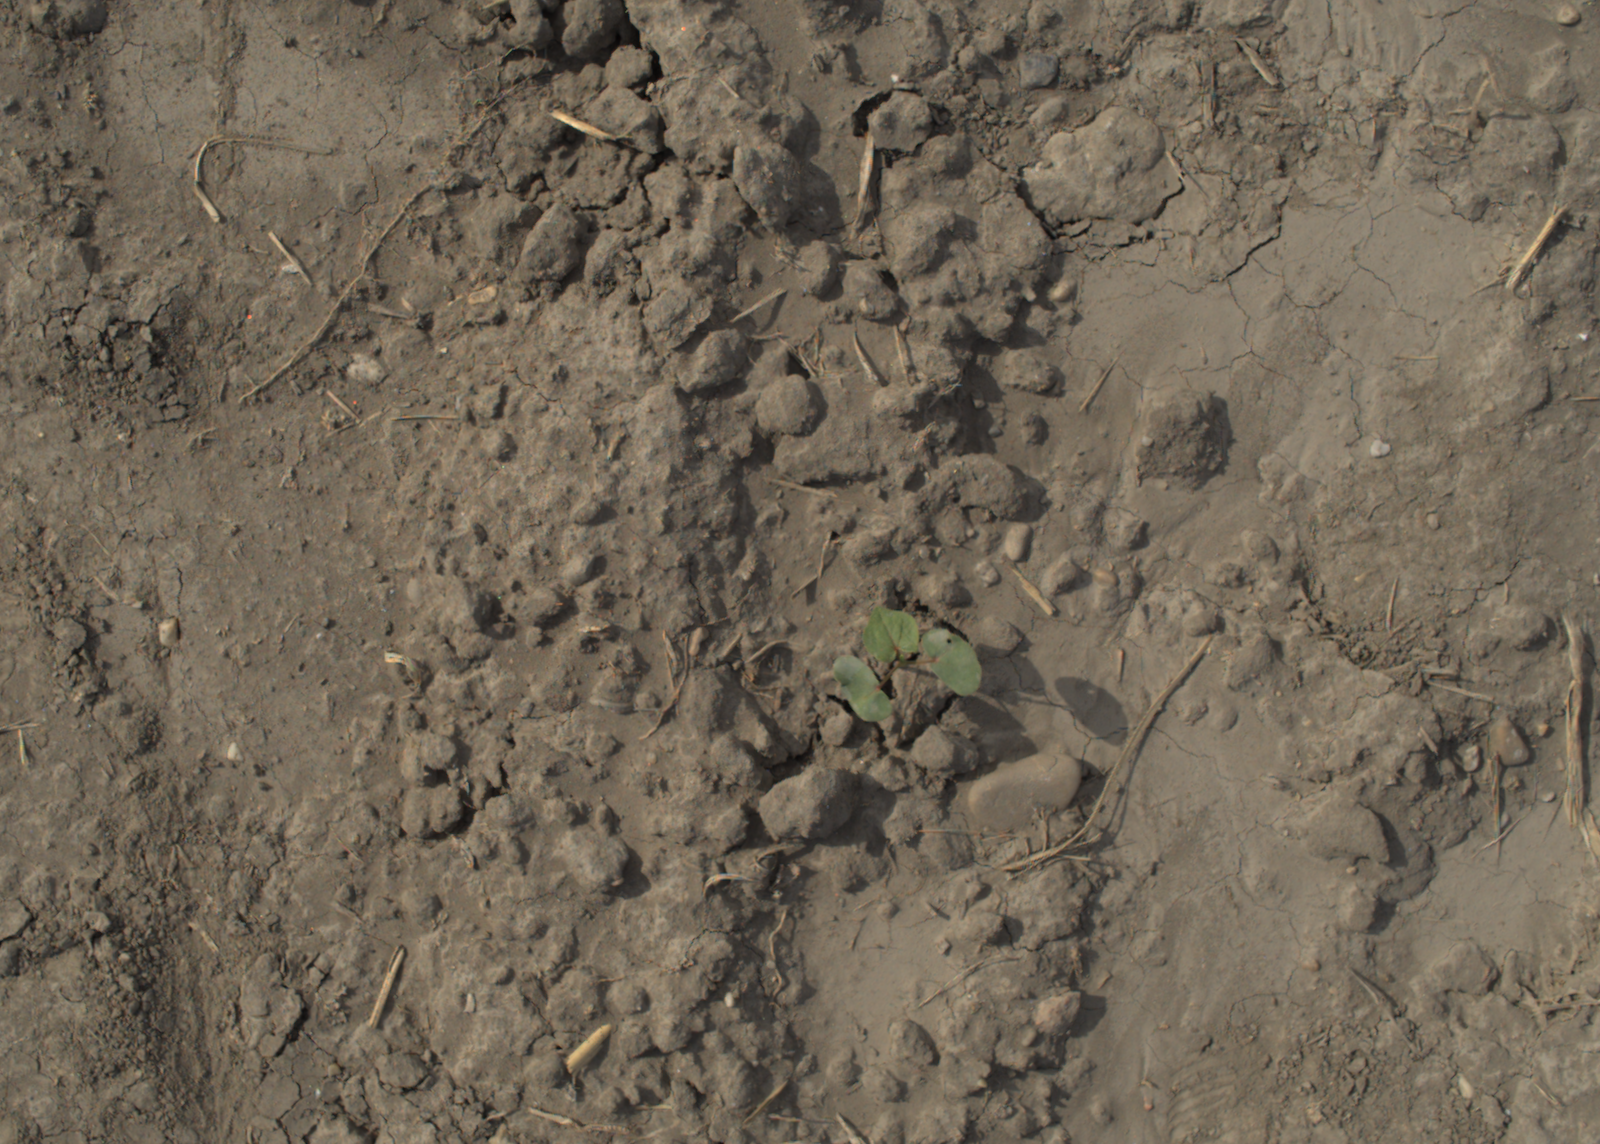
Capture date: 16.09.2021 11:15:03
Weather: mixed
Wind: light
Seeding date: 02.09.2021
Plant canopy height (mm): 957